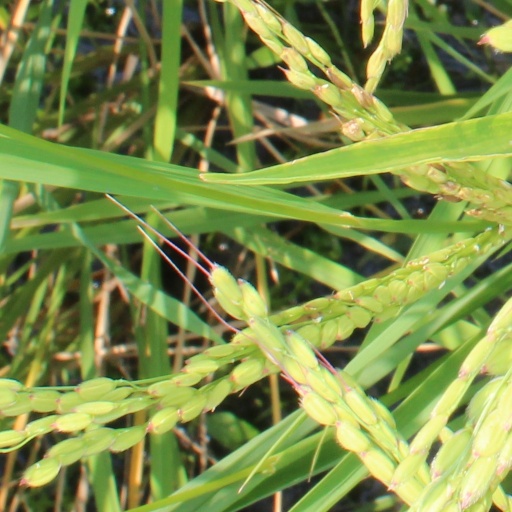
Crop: rice